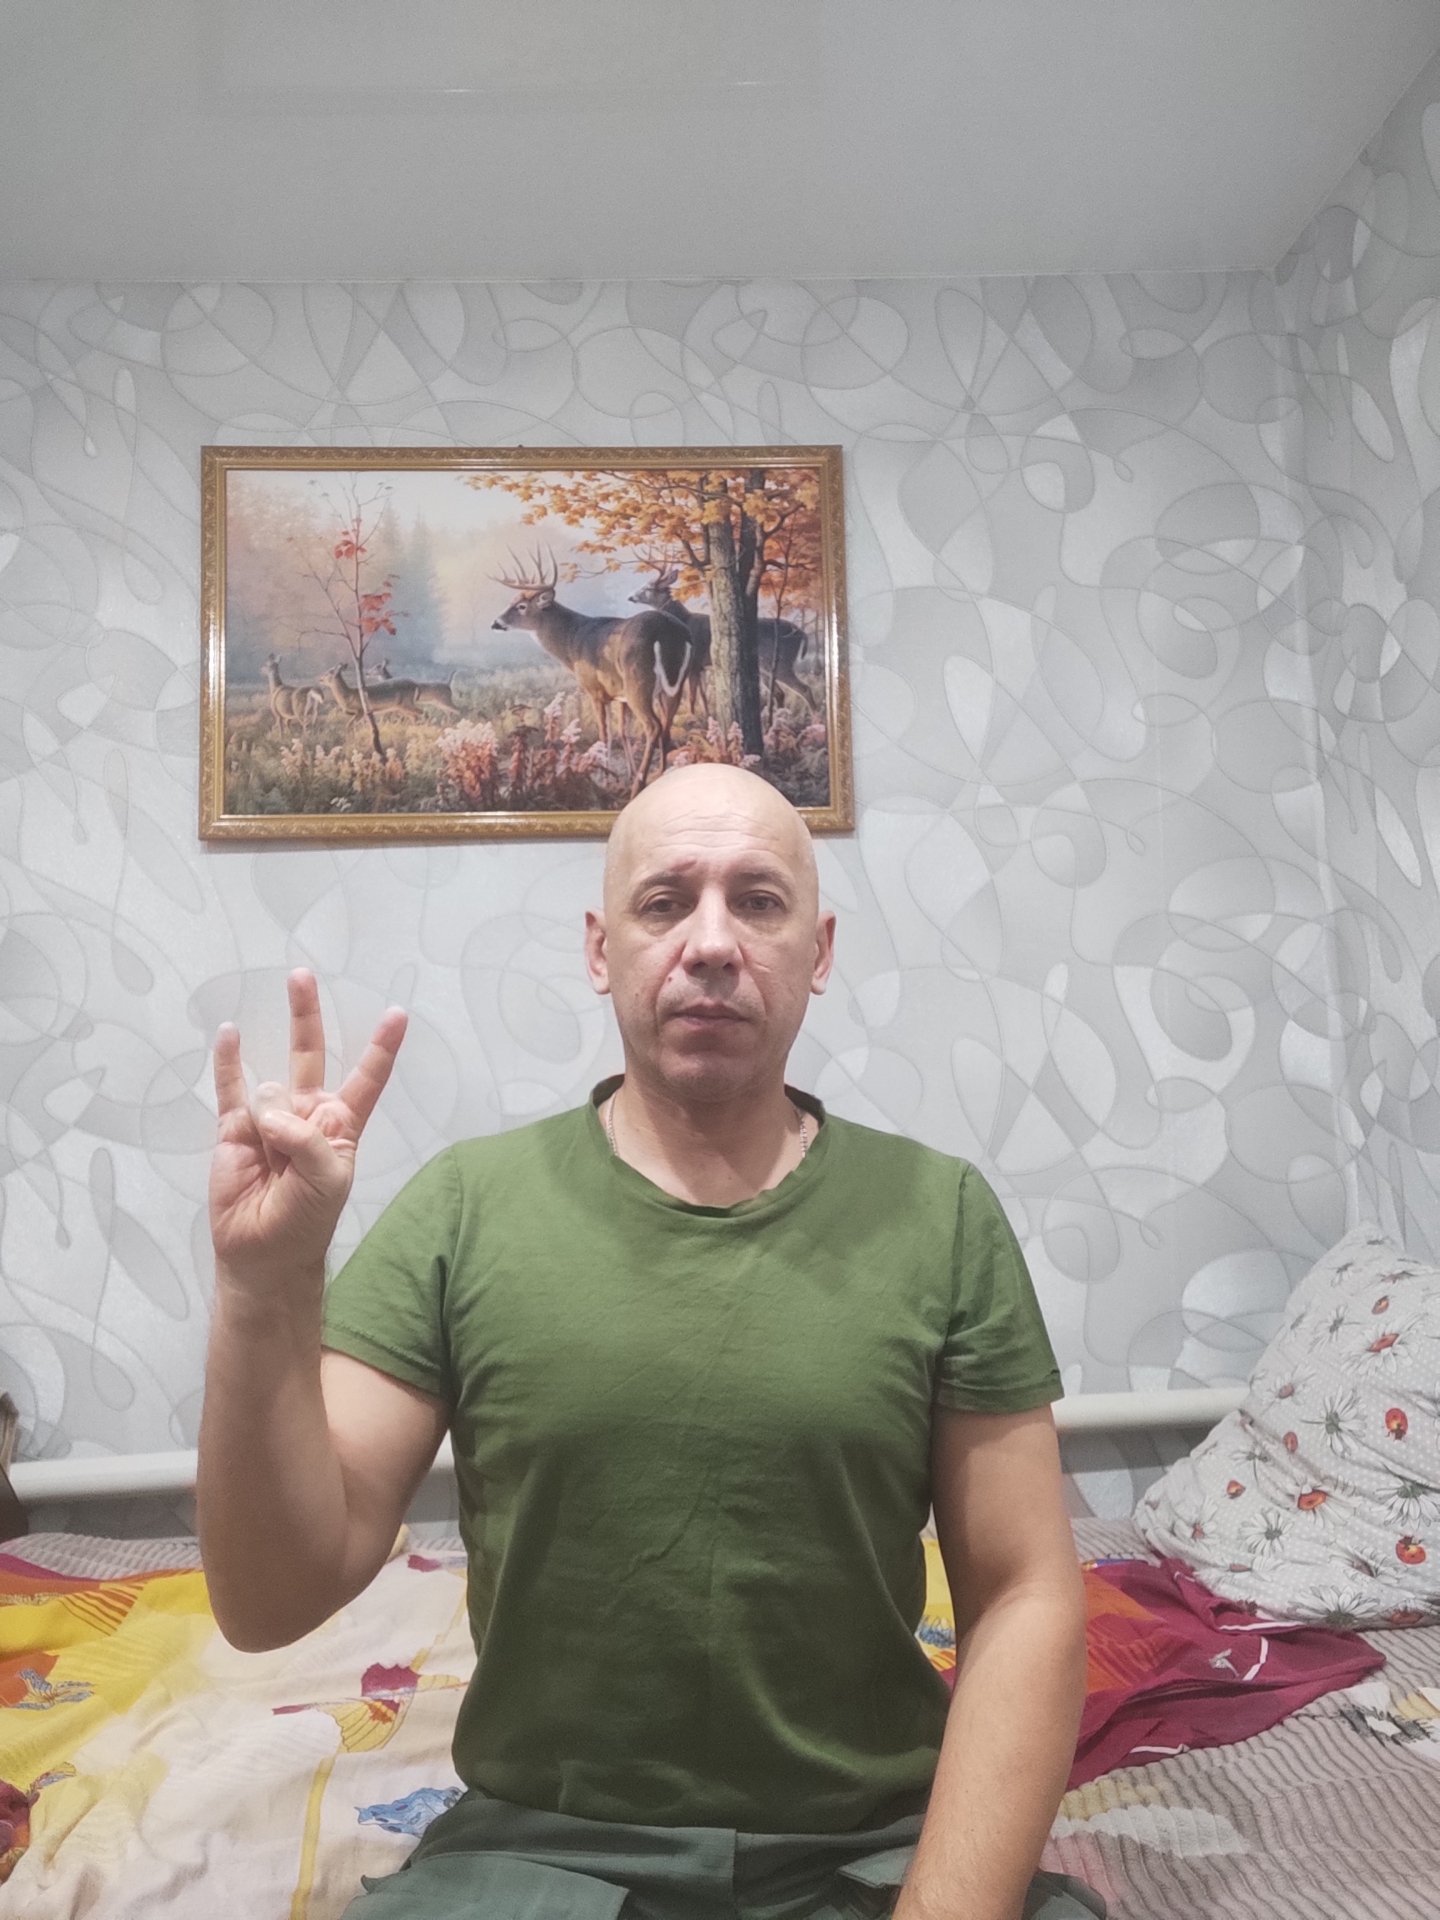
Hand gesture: three3